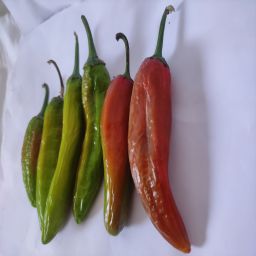
Crop: New Mexico Green Chile
Quality: Old